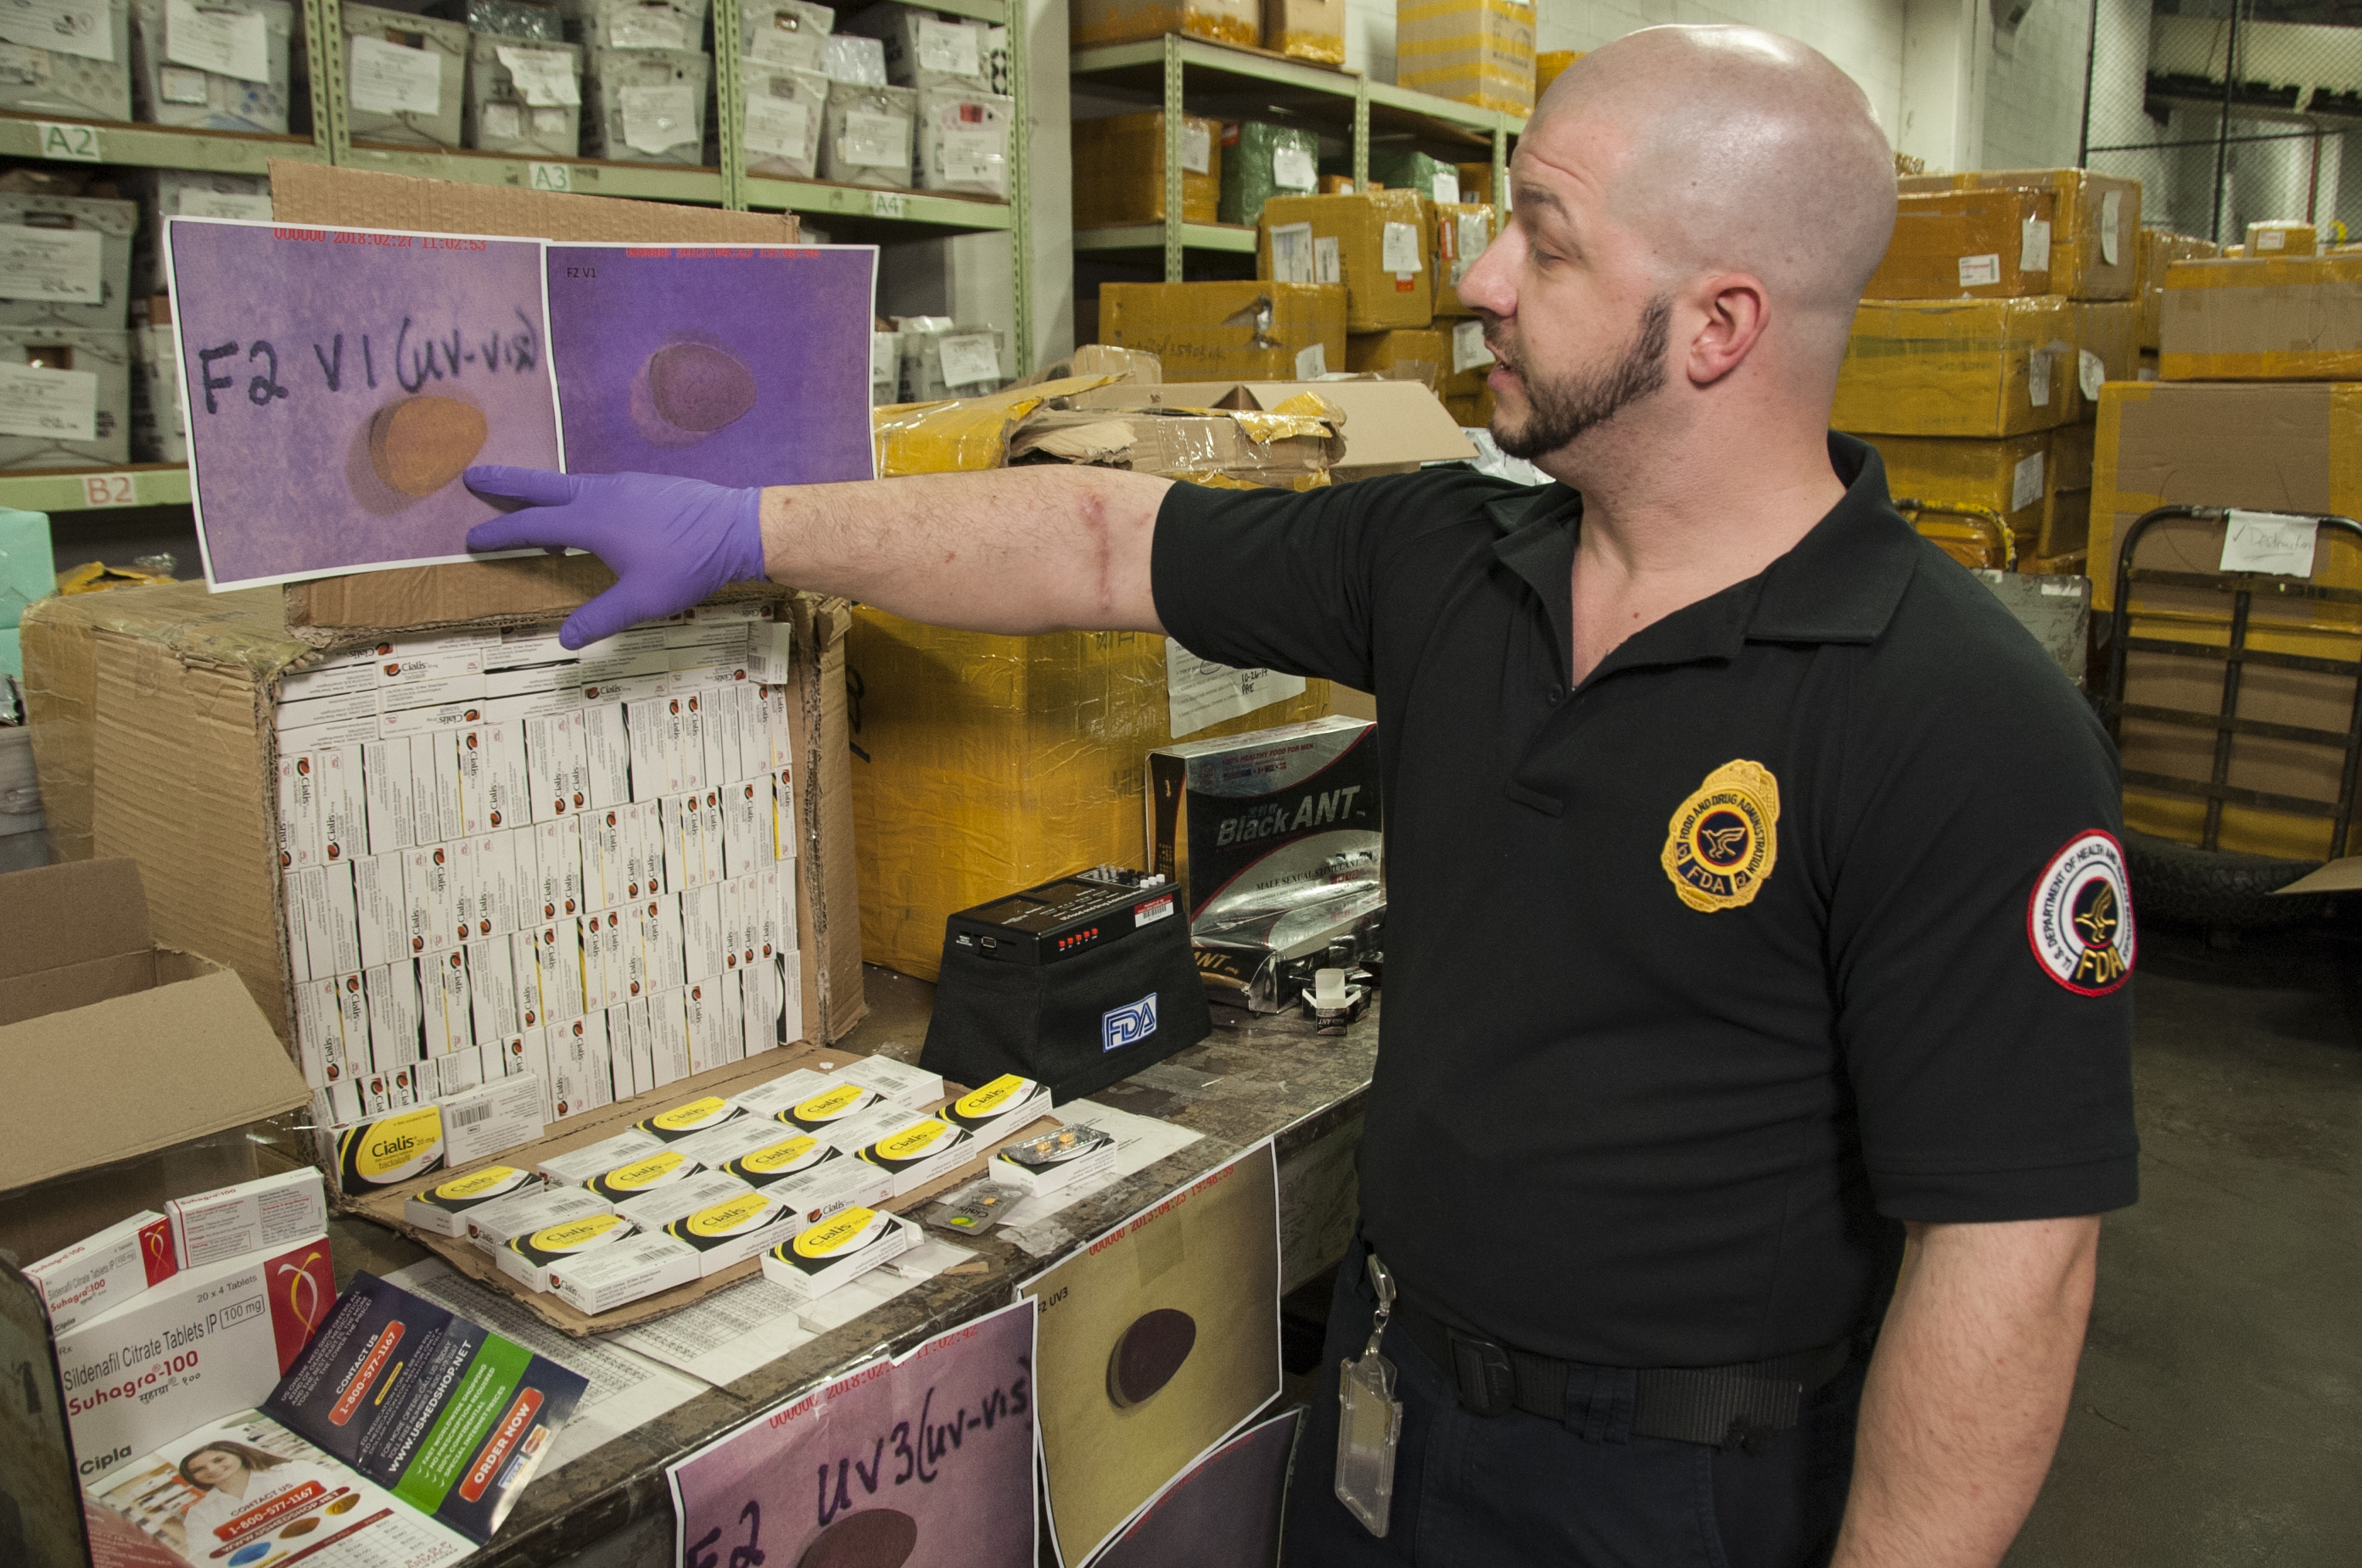
Single mail parcel containing appx. 3,200-4,000 tablets of suspected counterfeit Cialis after being screened using the CD3 Counterfeit Detector. The investigation process takes time, with an experienced FDA investigator processing a package containing a single product in about 20 minutes.
Specialty: pharma-process